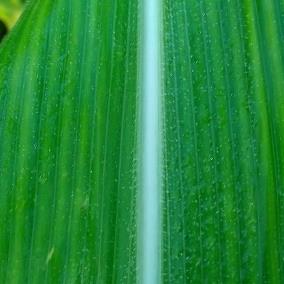
Crop: Maize
Condition: stripe-d